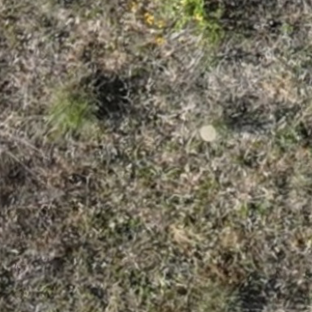
Month: july